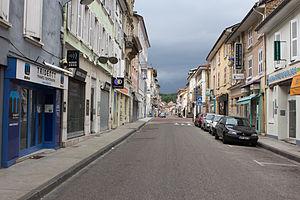
Rives, également appelée Rives-sur-Fure, de façon non officielle, au niveau local, est une commune française située dans le département de l'Isère en région Auvergne-Rhône-Alpes.